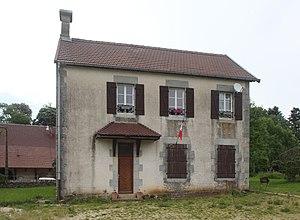
Mairie de Chaux-Champagny (Jura).
Chaux-Champagny est une commune française située dans le département du Jura, en région Bourgogne-Franche-Comté.